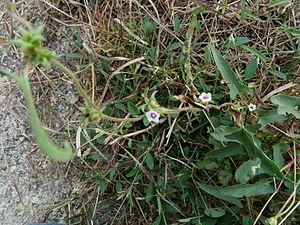
Ipomoea eriocarpa est une espèce de plantes dicotylédones de la famille des Convolvulaceae, tribu des Ipomoeeae, originaire des régions tropicales et subtropicales de l'Ancien Monde. Ce sont des plantes herbacées annuelles, à port grimpant ou prostré, aux tiges volubiles, pubescentes ou hispides, pouvant atteindre 2 mètres de long. Les fleurs, petites, à corolle campanulée, sont roses à violacées. Les feuilles sont consommées comme un légume cuit en Afrique et en Inde. La plante, qui se multiplie exclusivement par graines, est une mauvaise herbe des cultures très fréquente en Afrique dans la zone sahélo-soudanienne.